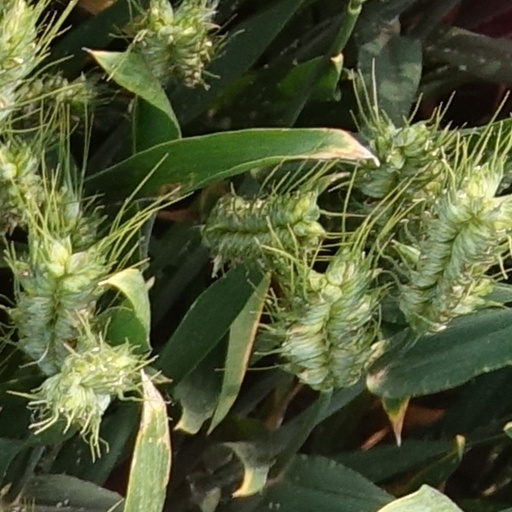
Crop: wheat